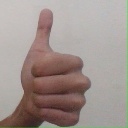
अक्षर: थ